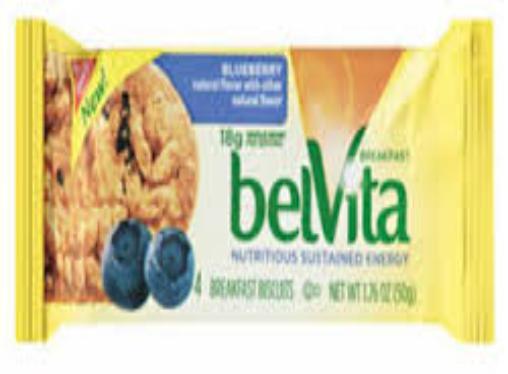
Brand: Belvita
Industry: Food